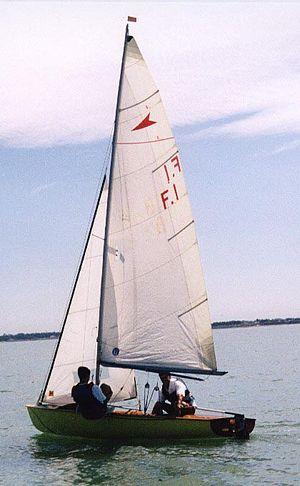
Le Strale de M. Delpech
Sous le nom de Caneton se cachent quatre dériveurs monotypes différents, plus une série à restrictions ayant produit des dizaines de modèles distincts. La chronologie permet de les différencier.